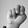
ASL letter: N